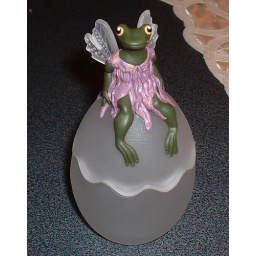
handmade frogfairy on a glass box by Joke Littel - Holland